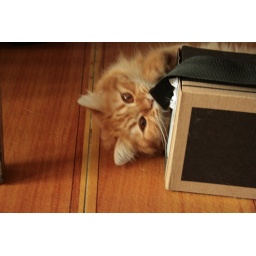
the cat in the box